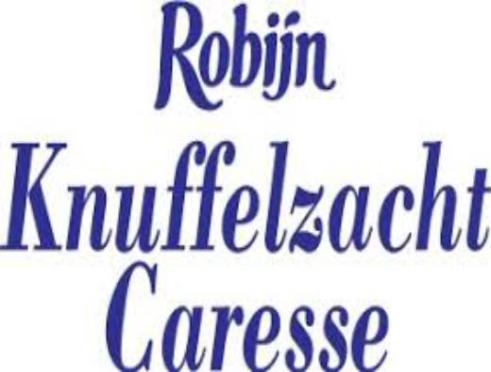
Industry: Necessities